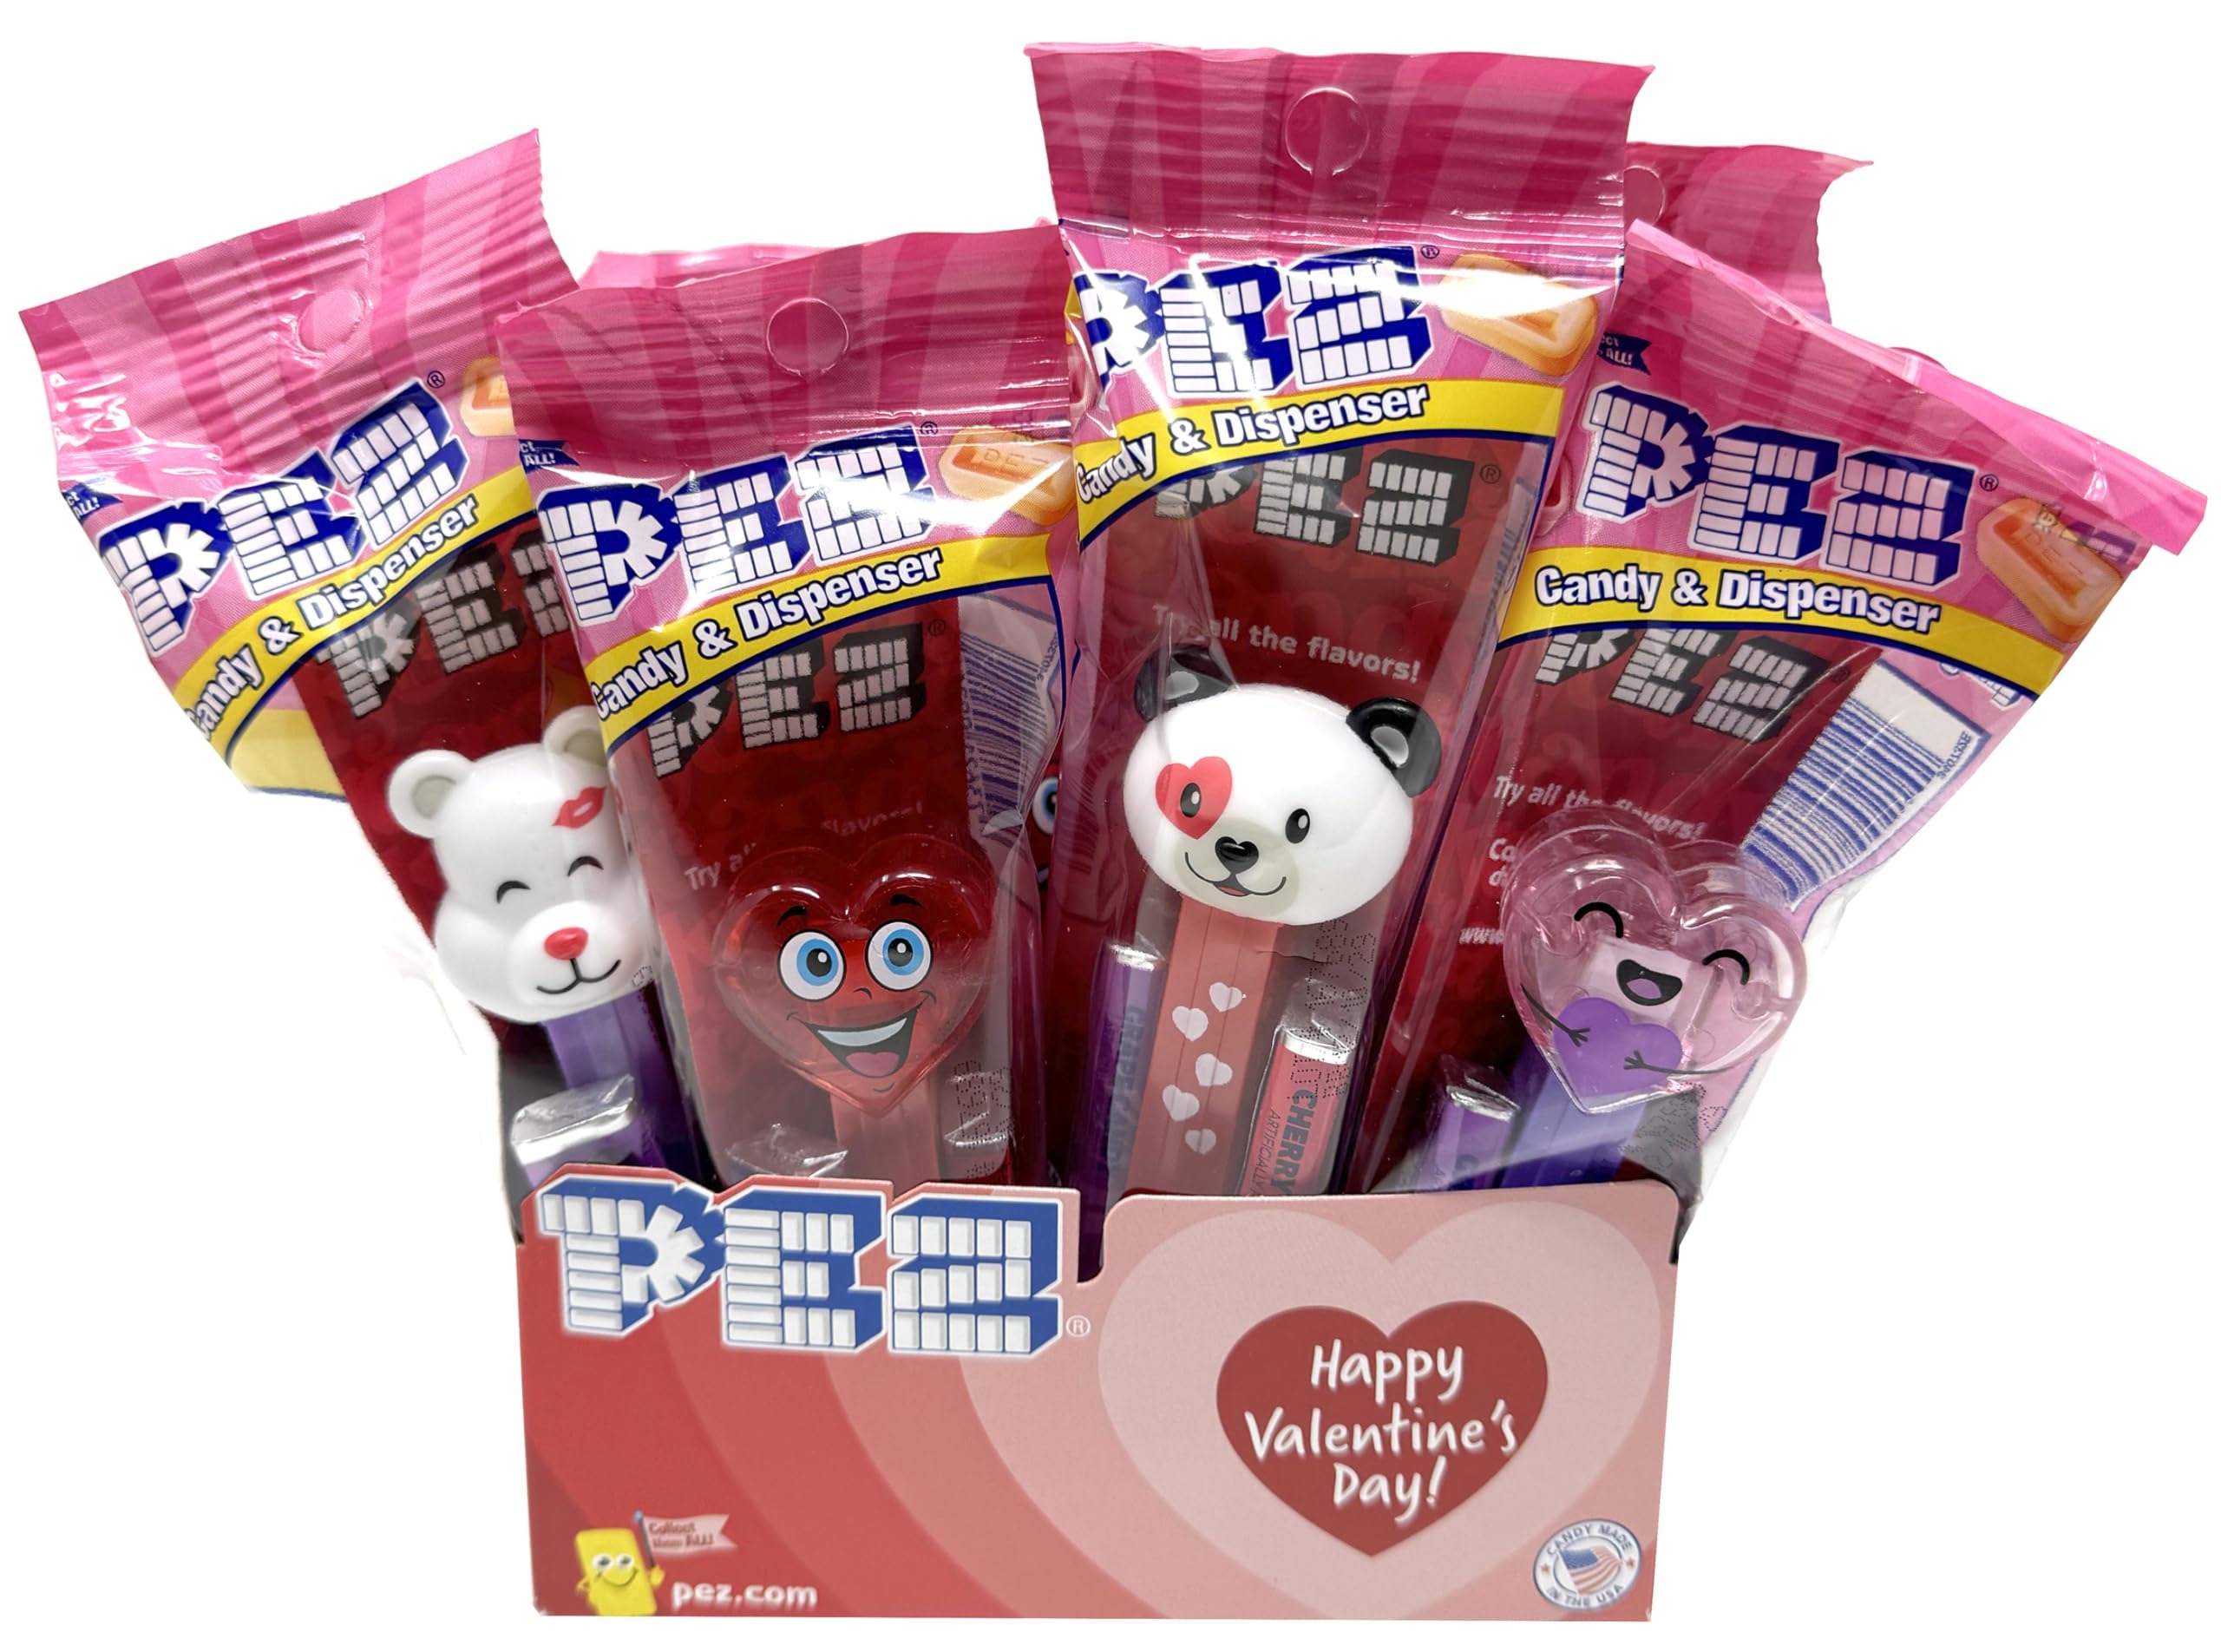
Item Name: Pez Valentine’s Day Candy Dispensers Individually Wrapped Candy Valentine’s Party Favors, Pez Dispensers, Valentine’s Day Classroom Gifts 12 Pack
Bullet Point 1: Pez Valentine’s - Infuse your Valentine’s Day celebrations with an extra sprinkle of love with these charming individually wrapped PEZ dispensers! Perfect for Valentine’s Day classroom gifts, Valentine’s Day party favors, and Valentine’s Day candy treats
Bullet Point 2: Assortment – Each bag will contain a mix of Valentine’s Day themed character dispensers - the characters are randomly assorted by Pez.
Bullet Point 3: Valentine’s Themed – Could include a mix of heart smiley faces and Valentine bears dispensers
Bullet Point 4: 12 pack – Includes 12 Valentine’s Pez Dispensers, each dispenser is individually wrapped and comes with 2 PEZ candy refill packs.
Product Description: Pez Valentine’s Day Candy Dispensers Individually Wrapped Candy Valentine’s Party Favors, Pez Dispensers, Valentine’s Day Classroom Gifts 12 Pack
Value: 12.0
Unit: Count

Price: 19.88